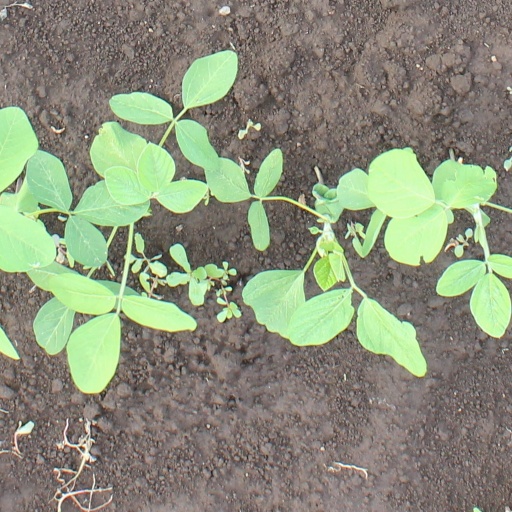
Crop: soybean